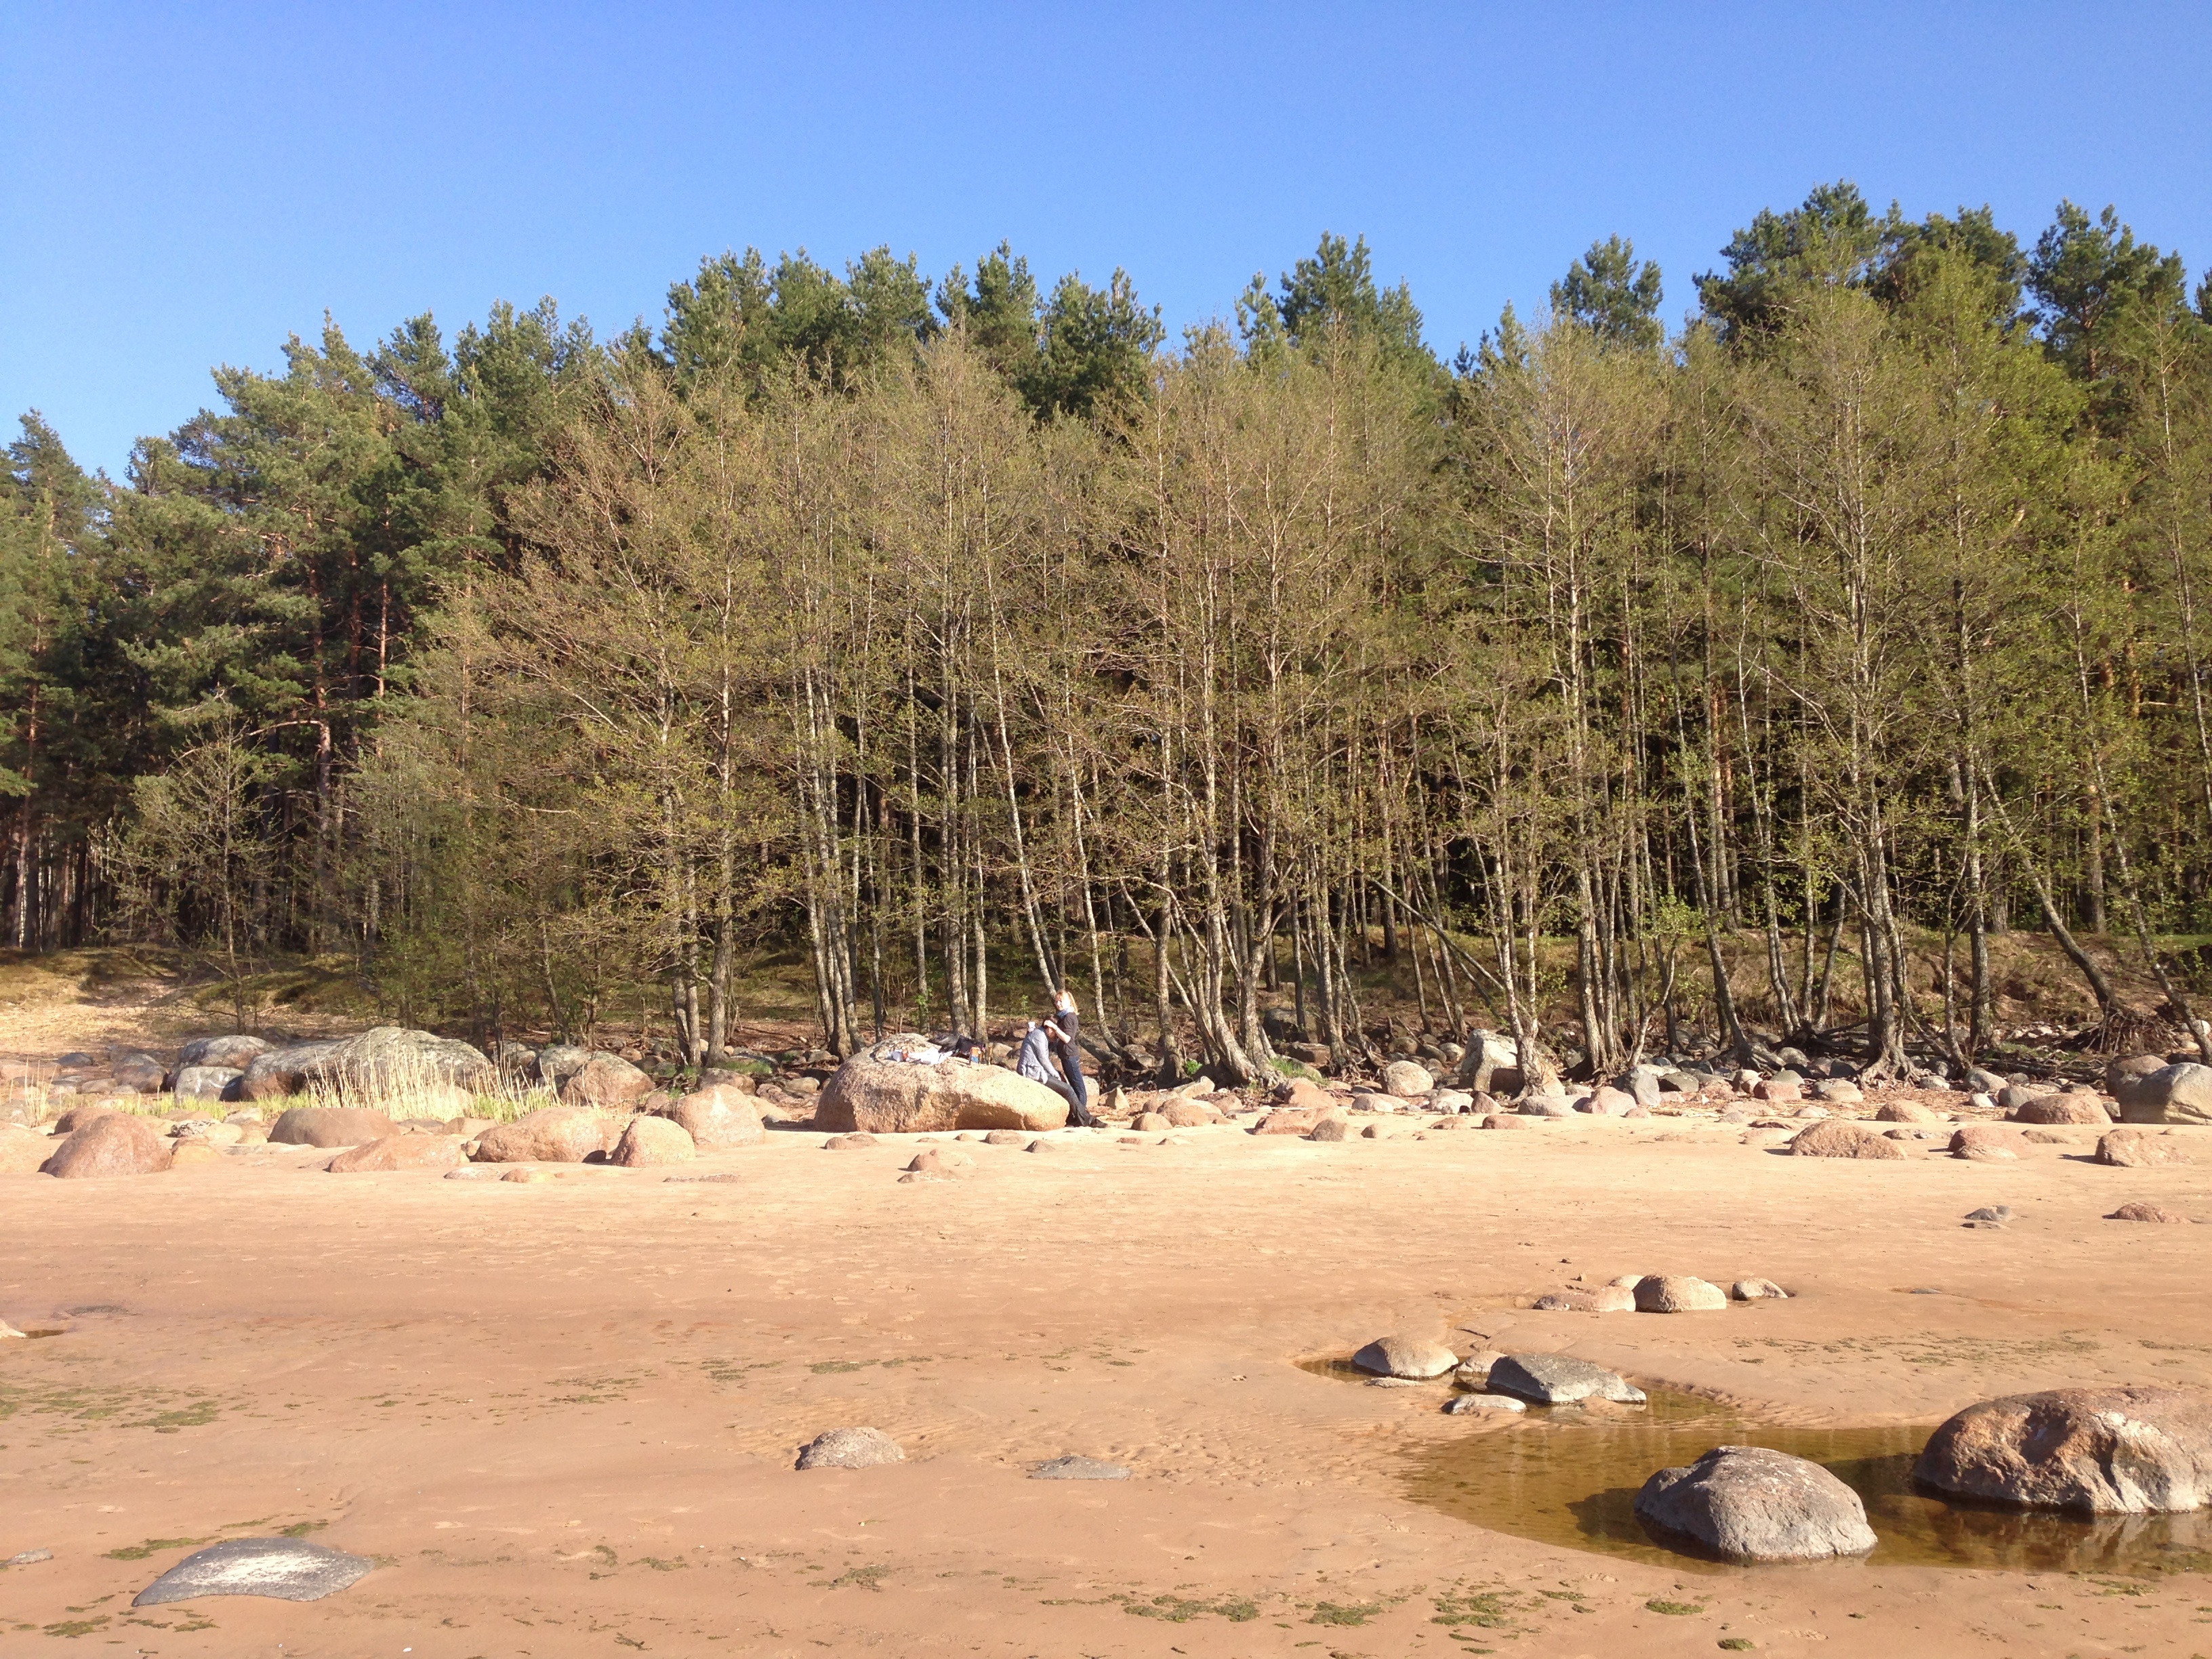
beach, sea, coast, tree, forest, sand, wilderness, sky, wildlife, savanna, body of water, habitat, ecosystem, wadi, natural environment